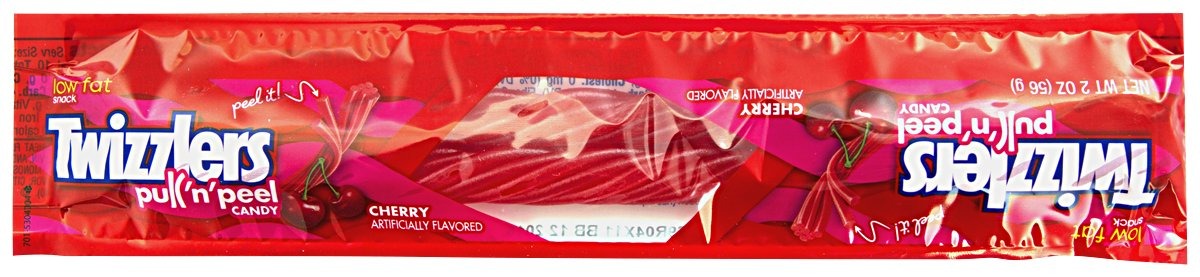
Item Name: TWIZZLERS PULL 'N' PEEL Cherry Candy, 28 oz, 2 Count
Bullet Point 1: Perfect for snacking on the go, office candy dishes, and peeling and sharing with someone special!
Bullet Point 2: Cherry flavor
Bullet Point 3: Low-fat, chewy, long-lasting goodness
Product Description: TWIZZLERS Cherry Pull 'n' Peel, 28 oz. 2 Count
Value: 56.0
Unit: Ounce

Price: 5.84